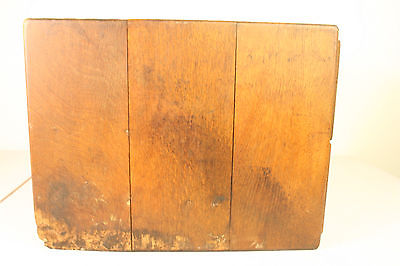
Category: cabinet